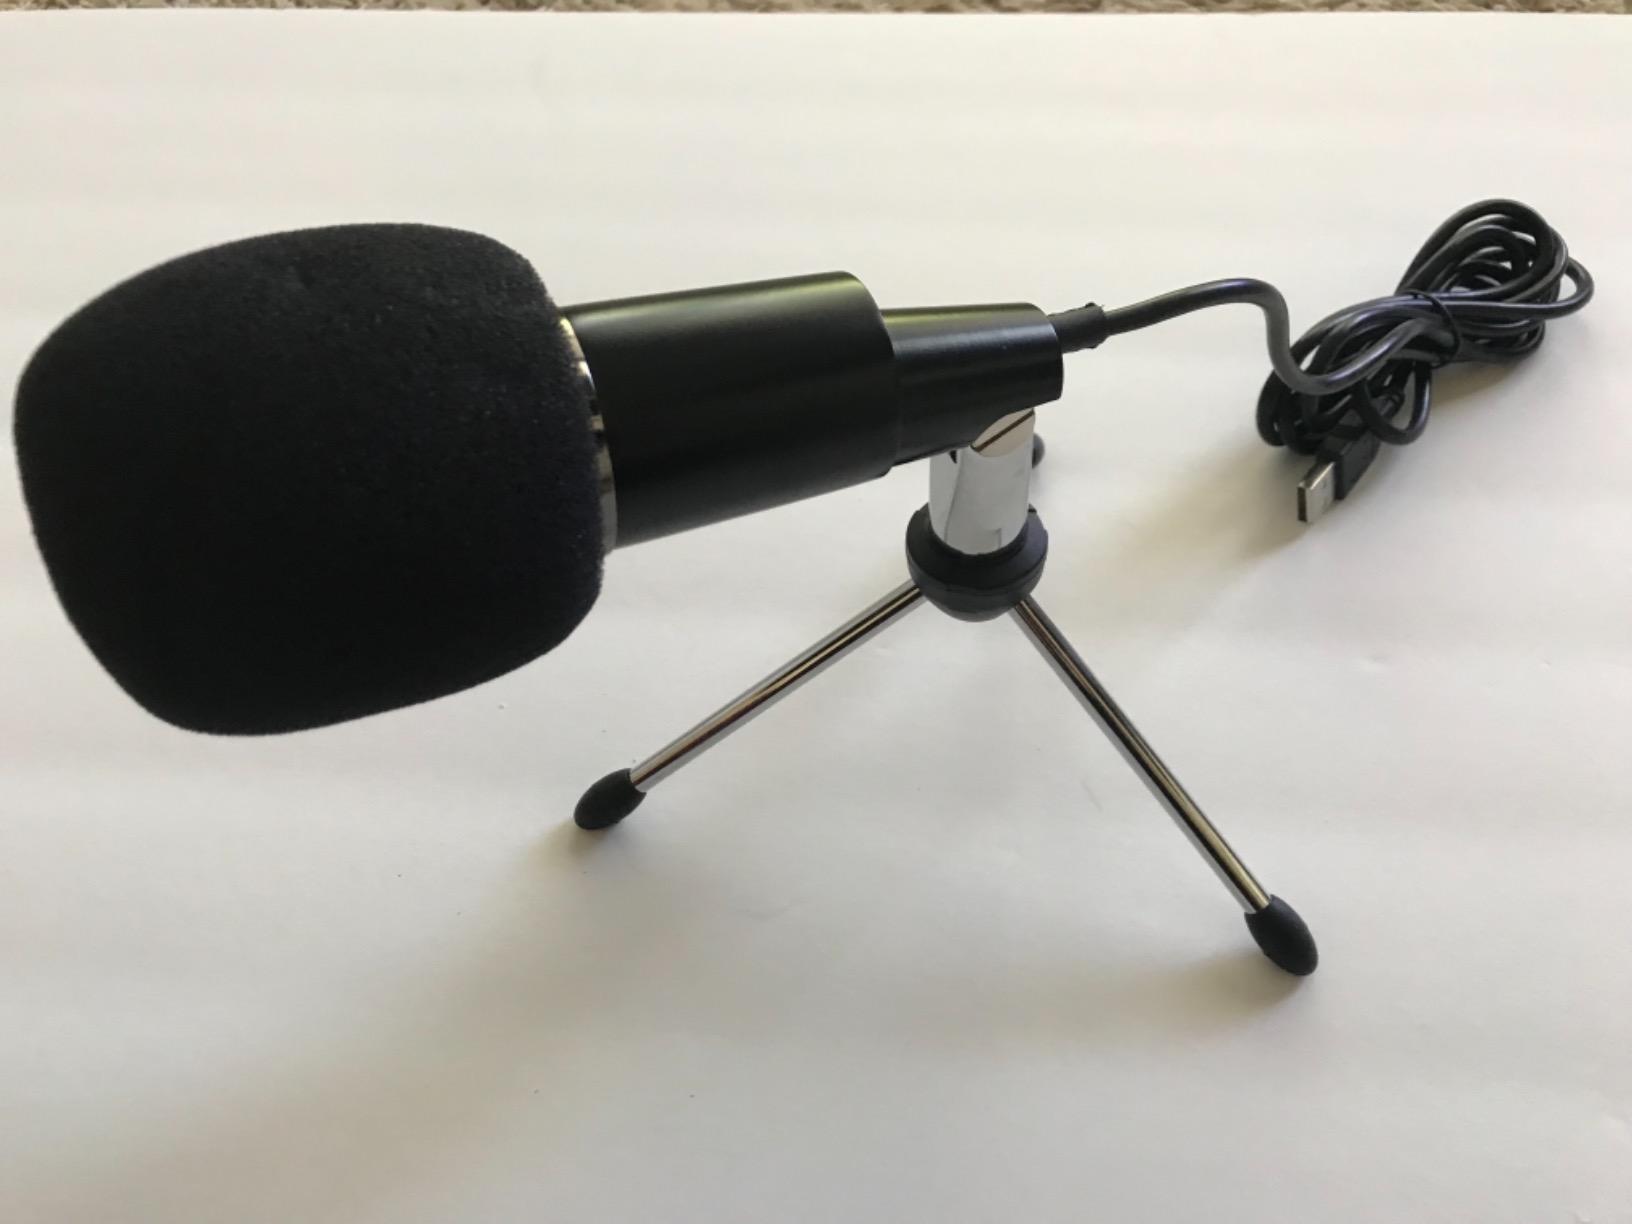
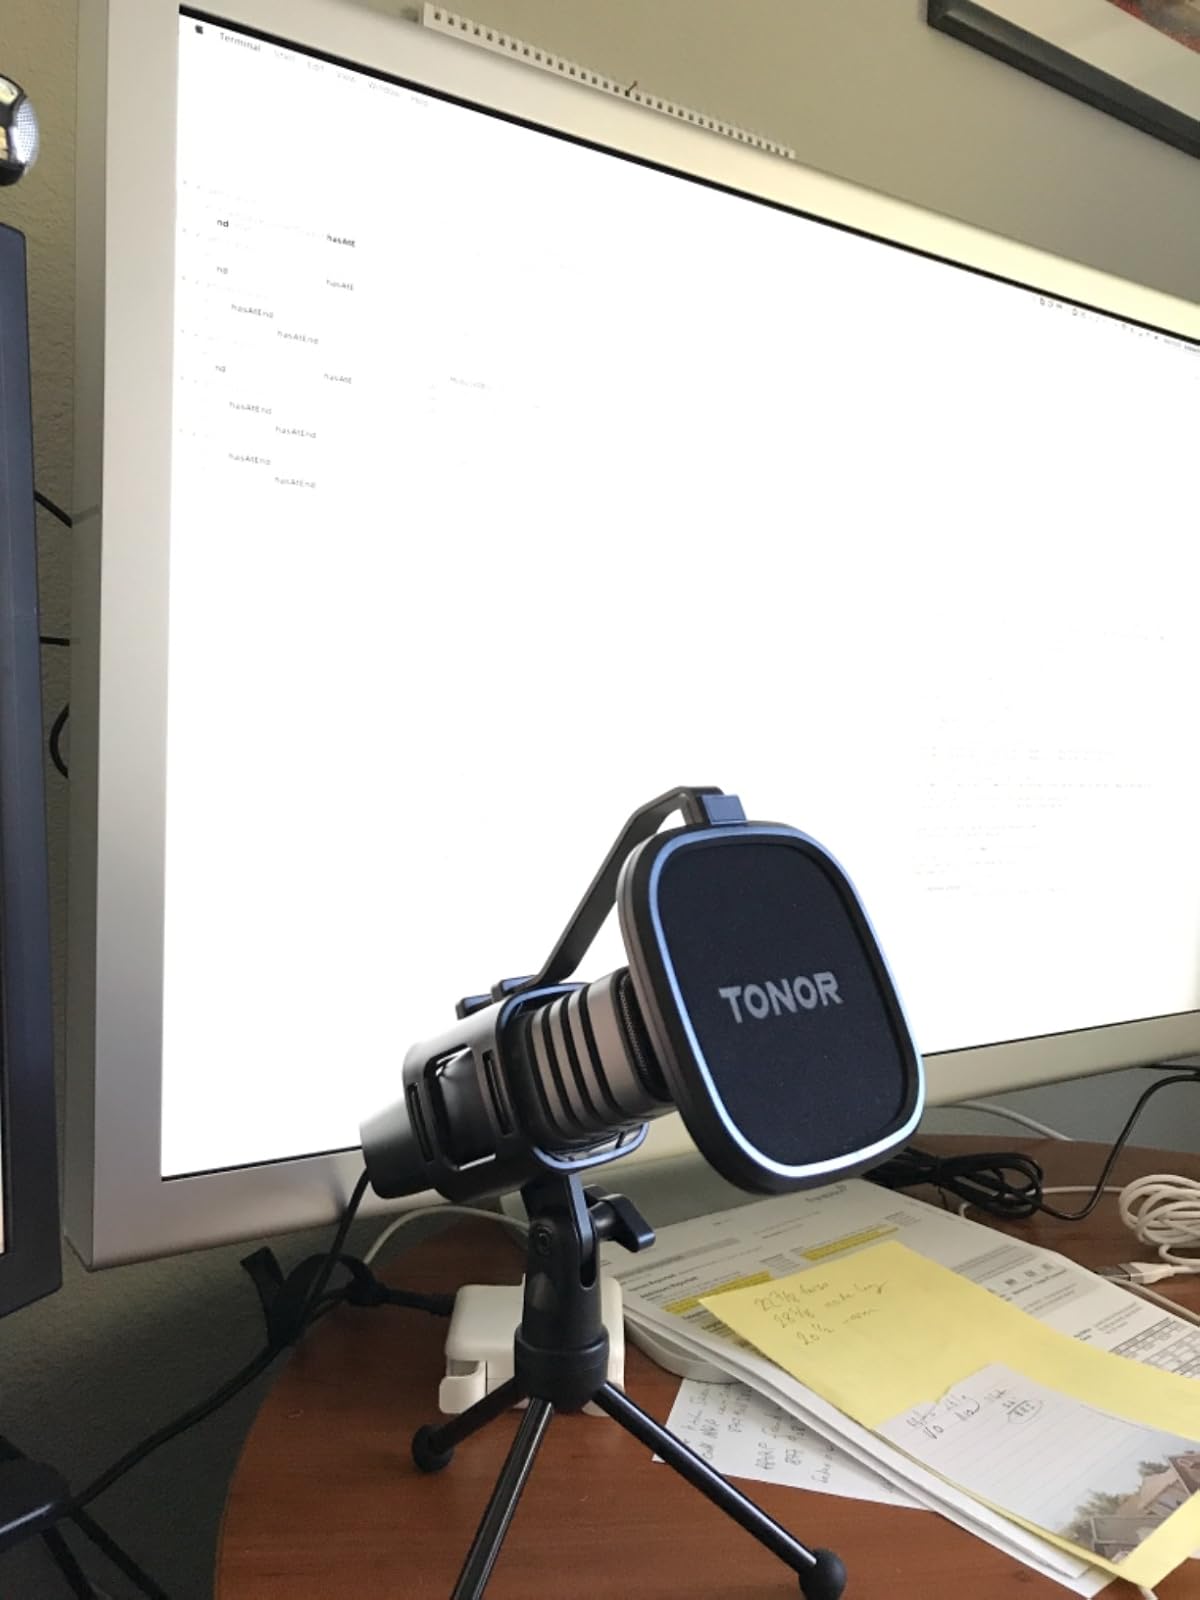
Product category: microphone
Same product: no